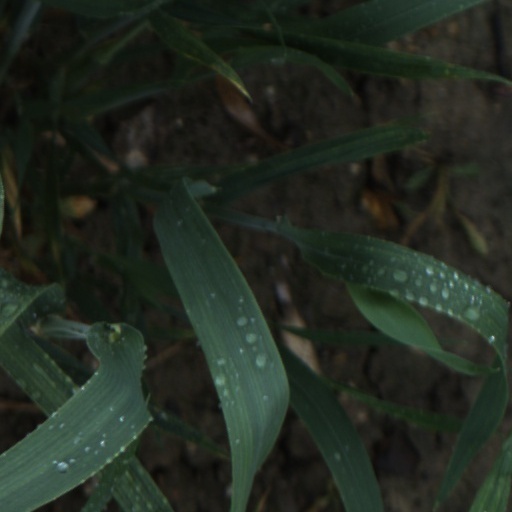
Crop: wheat